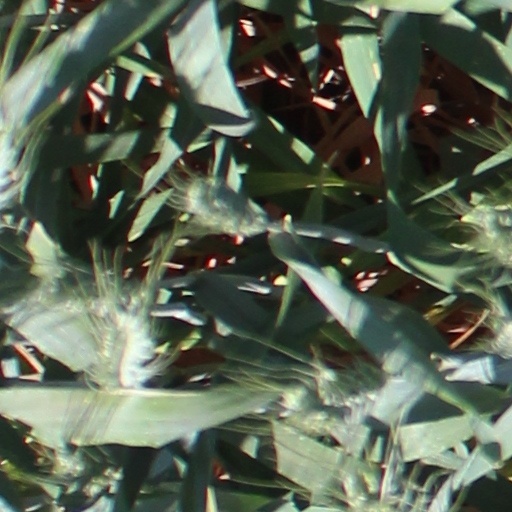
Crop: wheat